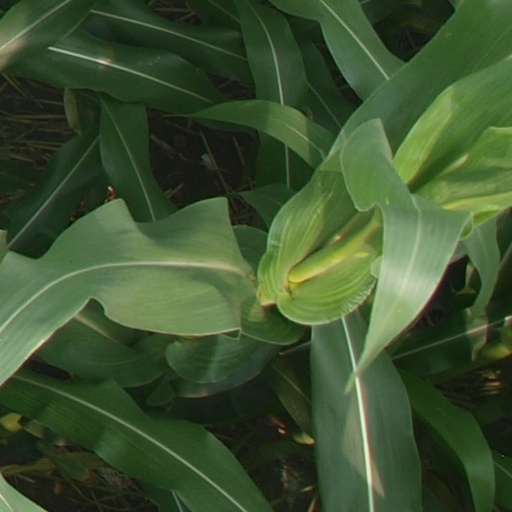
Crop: maize; corn